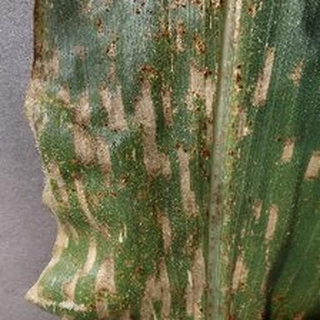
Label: corn_gray_leaf_spot